List of mammals of Austria

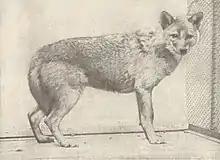
European jackal ("Canis aureus moreotica")

There are over 260 species of carnivorans, the majority of which feed primarily on meat. They have a characteristic skull shape and dentition.